Daniel Brickley

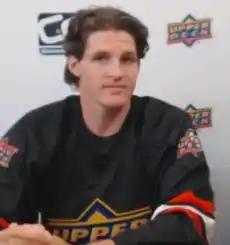
Brickley in 2018

Daniel Brickley (born March 30, 1995) is an American professional ice hockey defenseman who is currently playing for Tappara in the Liiga.